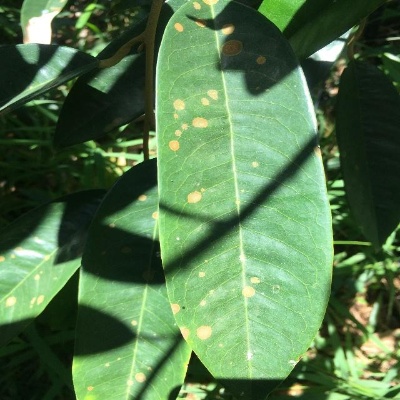
Label: Leaf_Algal